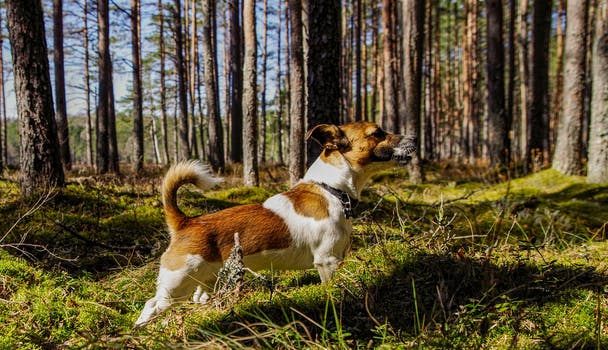
Label: No Watermark